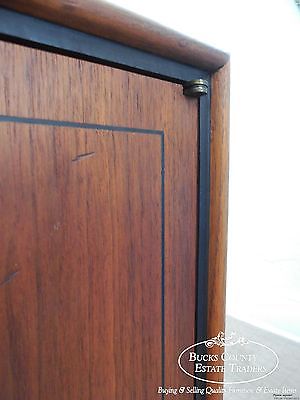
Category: cabinet